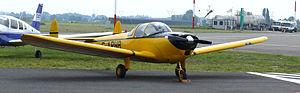
L'ERCO Ercoupe était un monoplan à aile basse qui fut conçu et initialement produit aux États-Unis par l'Engineering and Research Corporation, peu avant le début de la Seconde Guerre mondiale. Après la guerre, plusieurs autres constructeurs aéronautiques continuèrent sa production ; l'ultime modèle, le Mooney M-10, vola pour la première fois en 1968 et la dernière année modèle fut 1970.